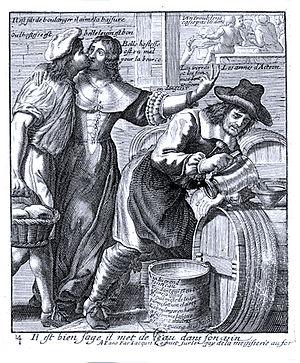
Le mari cocu met de l'eau dans son vin Gravure de Jacques Laignet vers 1660
Le vin est une boisson alcoolisée obtenue par la fermentation du raisin, fruit de la vigne viticole.